Hamlet chicken processing plant fire

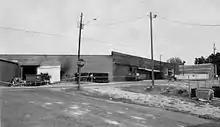
A view of the plant from front and side, taken shortly after the fire

North Carolina law required new industrial businesses to apply for a license to operate, and any business with 11 or more employees to register with the North Carolina Department of Labor and the United States Occupational Safety and Health Administration (OSHA). Although OSHA was a federal agency, North Carolina had assumed responsibility for enforcing its safety standards in the mid-1970s. Registering a business with the Department of Labor would add the workplace to a lottery for a surprise inspection. Roe never applied for a business license and did not register the plant with the labor department. Roe also did not register the plant with city or Richmond County taxation authorities and never paid any local property tax, despite being asked by officials to do so; Imperial Food Products ultimately owed local governments thousands of dollars for unpaid taxes and water and sewage bills by September 1991. Hamlet was economically depressed and local officials, valuing the employment it gave to residents, chose to treat Imperial with "benign neglect", according to city manager Ron Niland. By 1990 the company was one of the largest private employers in Hamlet. Niland got into a dispute with Imperial that year after it was found to be dumping excess chicken grease into the municipal wastewater system. He threatened to close the plant, but dropped the matter after the company changed its wastewater disposal methods.